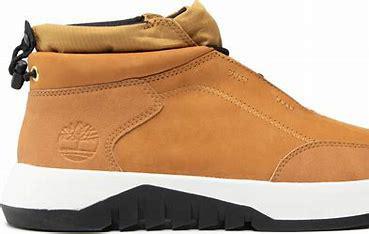
Brand: Timberland
Model: Supaway